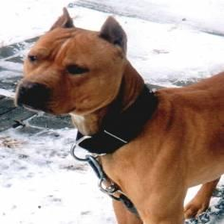
Species: dog
Breed: american pit bull terrier